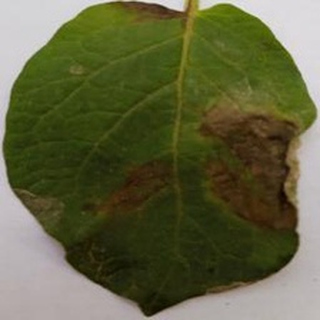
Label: potato_late_blight